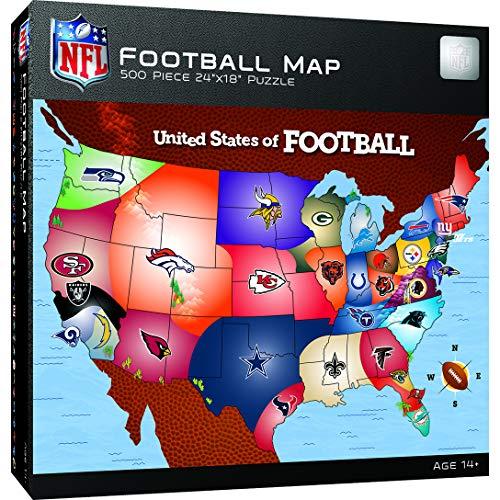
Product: MasterPieces NFL USA Map Jigsaw Puzzle, United States of Football, 500 Pieces
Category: Sports & Outdoors | Fan Shop | Toys & Game Room
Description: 500-piece puzzle measures 24" x 18".
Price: $12.99
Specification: ProductDimensions:2x10.5x10.5inches|ItemWeight:1pounds|ShippingWeight:1.15pounds(Viewshippingratesandpolicies)|ASIN:B0168ZMUJ4|Itemmodelnumber:11589|Manufacturerrecommendedage:9yearsandup